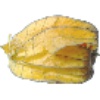
Label: Physalis with Husk 1